Milton Cairoli

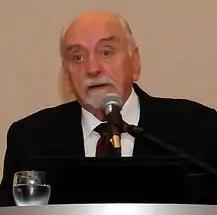
Milton Cairoli.

From 1993 to 2003 he was a member of the Supreme Court of Justice, presiding over it in 1997 and 2001.